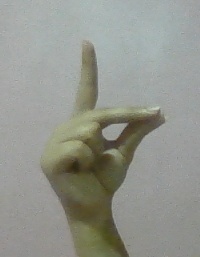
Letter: ta